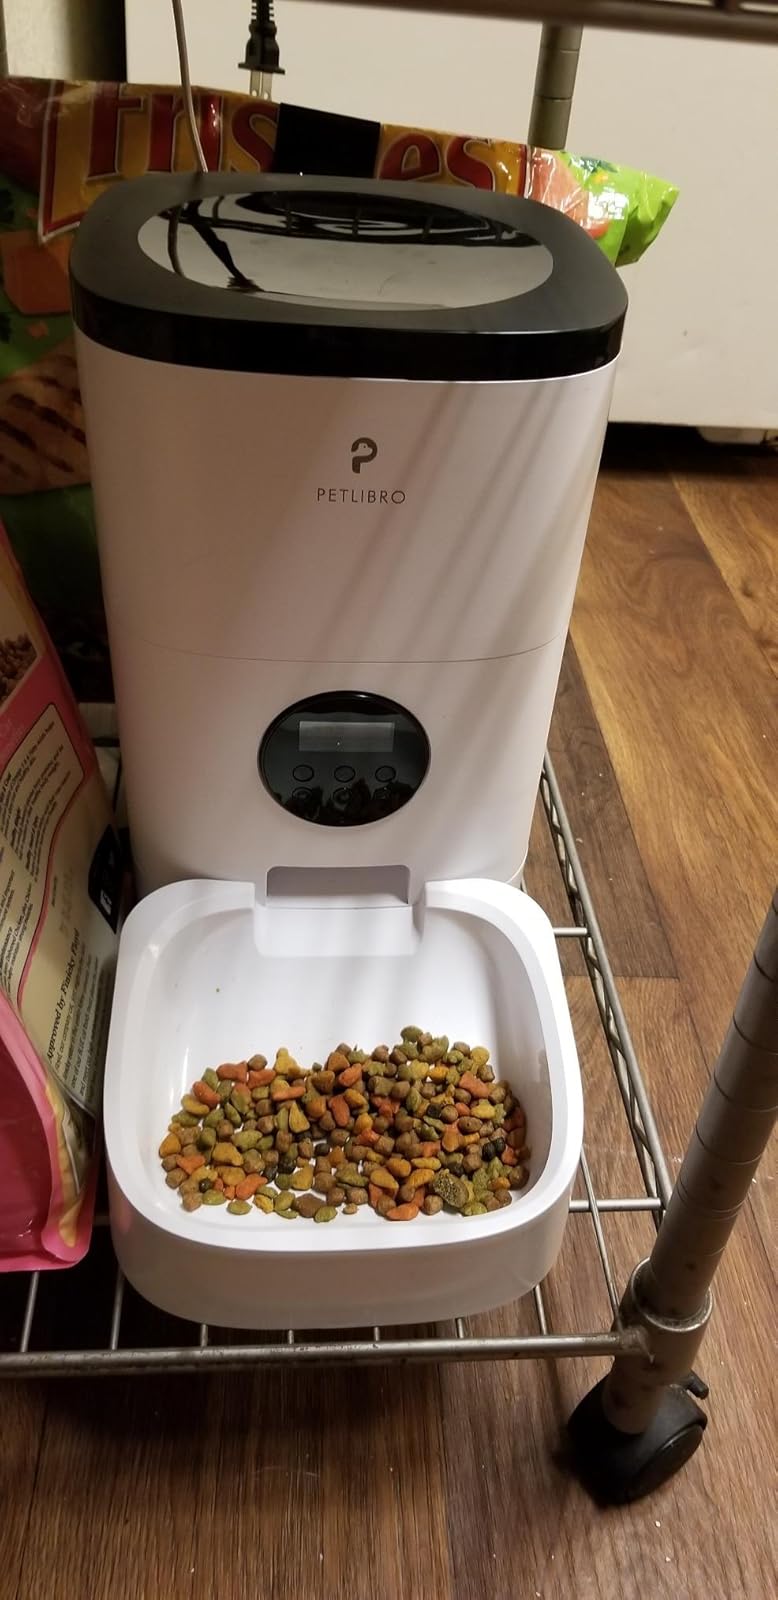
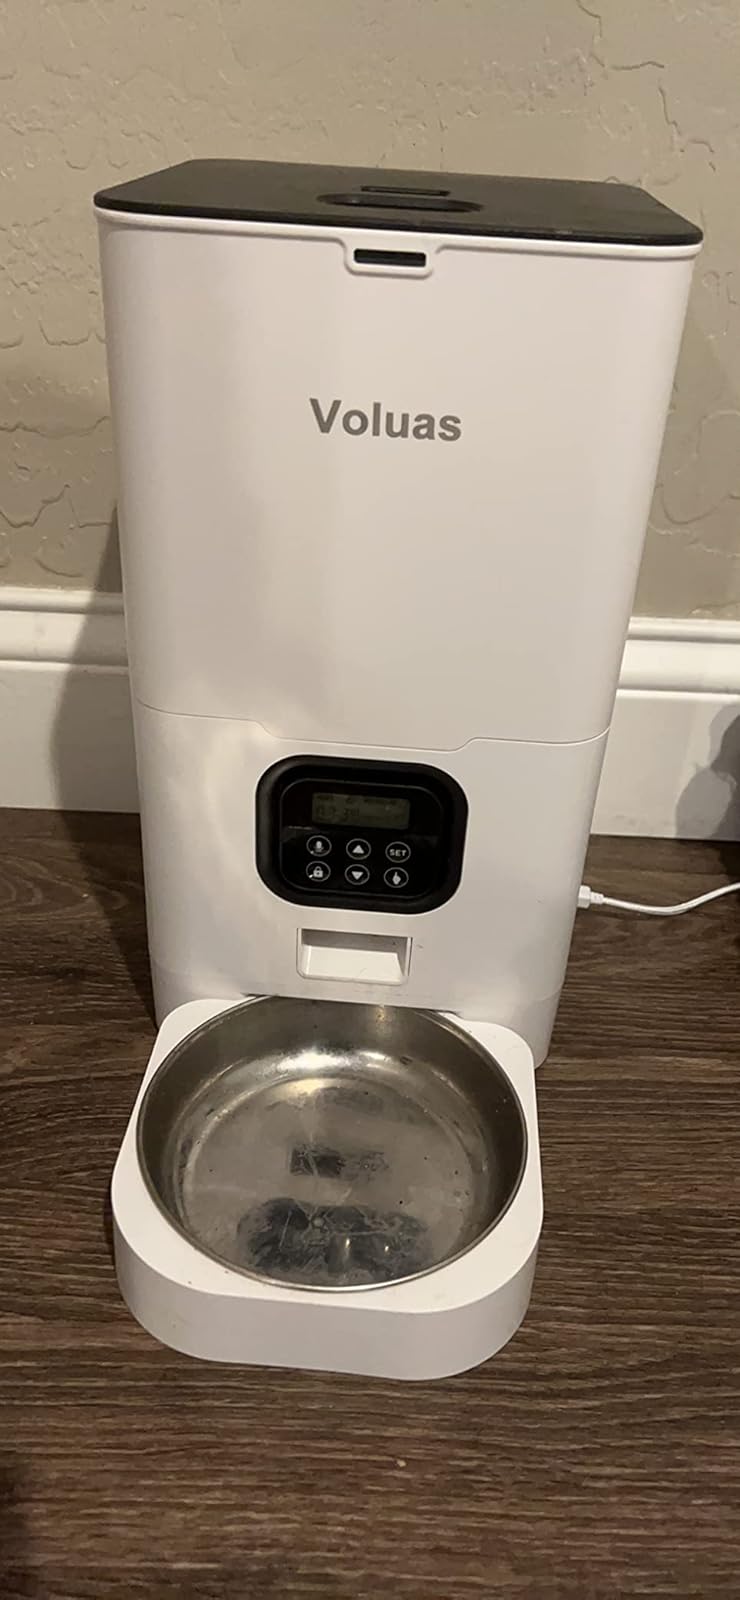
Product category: items_feeder
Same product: no